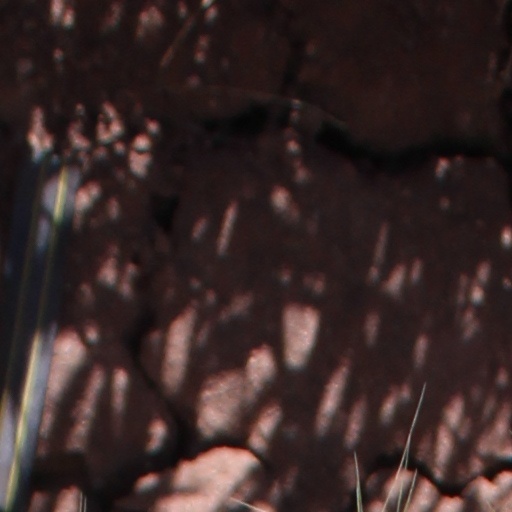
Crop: wheat